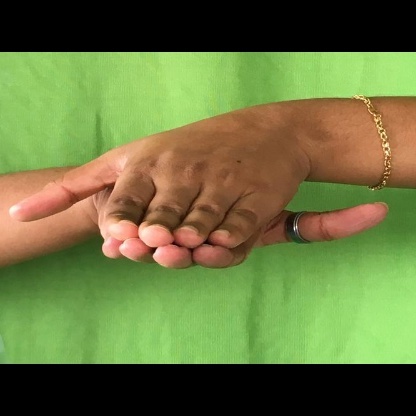
Mudra: Matsya